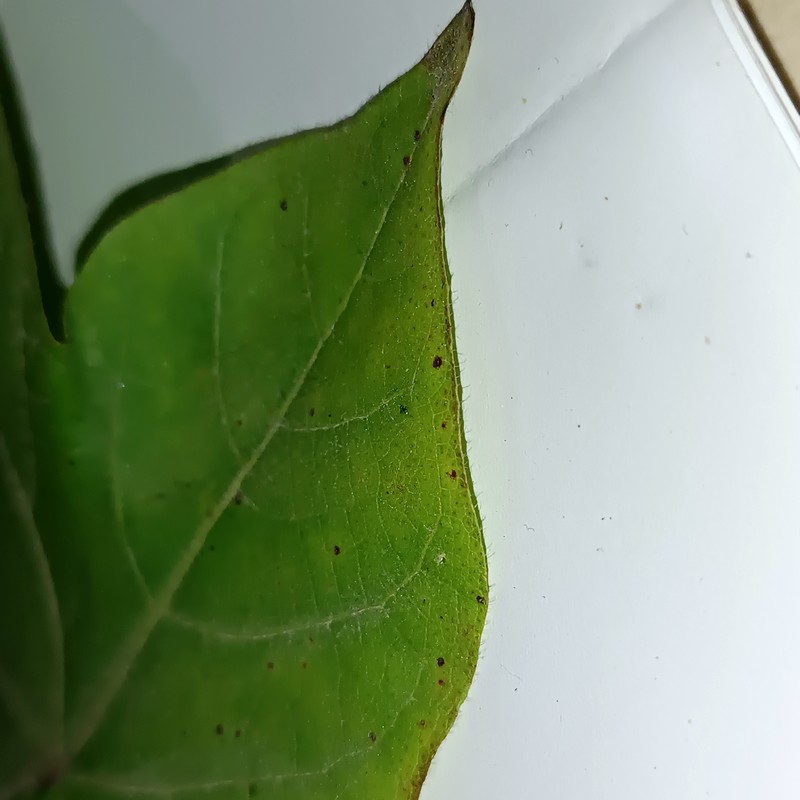
Label: Bacterial Blight